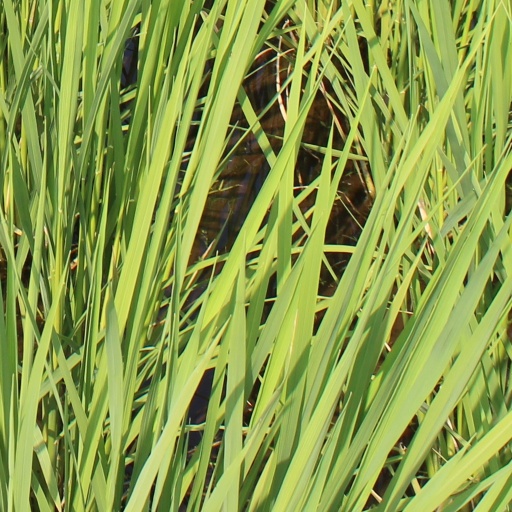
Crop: rice